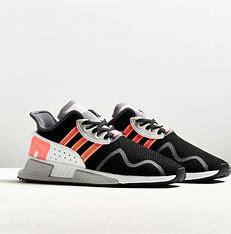
Brand: Adidas
Model: EQT Cushion Adv